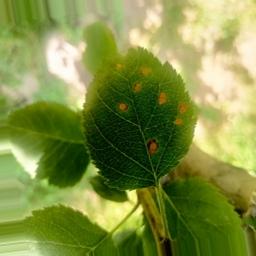
Label: Alternaria